Mahler on the Couch

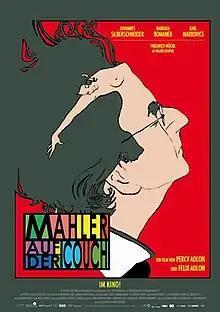
Film poster

Mahler on the Couch is a 2010 German film directed by Percy Adlon and . It is an historical drama depicting an affair between Alma Mahler and Walter Gropius, and the subsequent psychoanalysis of Mahler's husband Gustav Mahler by Sigmund Freud.